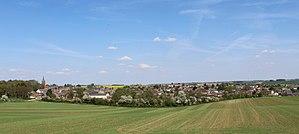
Panorama du village depuis la tour de gué.
Beaurevoir est une commune française, située dans le département de l'Aisne en région Hauts-de-France.